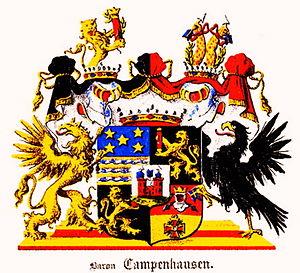
Baron Balthazar von Campenhausen ou Balthazar Balthazarovitch von Campenhausen, né en 1772 en Livonie, décédé en 1823 à Saint-Pétersbourg.